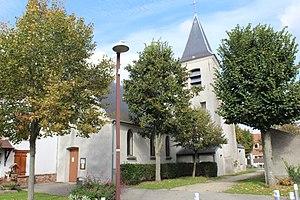
Église Saint-Rémi de Collégien, Seine-et-Marne.